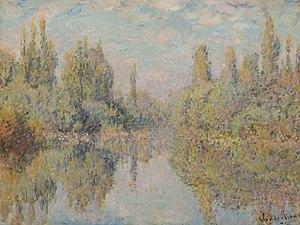
Claude Monet, La Seine à Vétheuil
Le festival Normandie impressionniste est un festival artistique pluridisciplinaire sur le thème de l'impressionnisme. Il se déroule durant le printemps et l'été en Normandie. Débuté en 2010, le festival a lieu tous les 3 ou 4 ans.